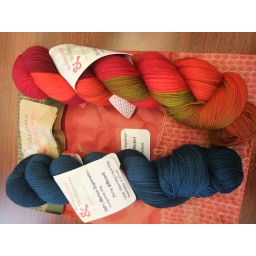
Rich blue tones in the bottom skein; combination of gold, olive, burgundy, orange and rust (great autumn tones) in the top.